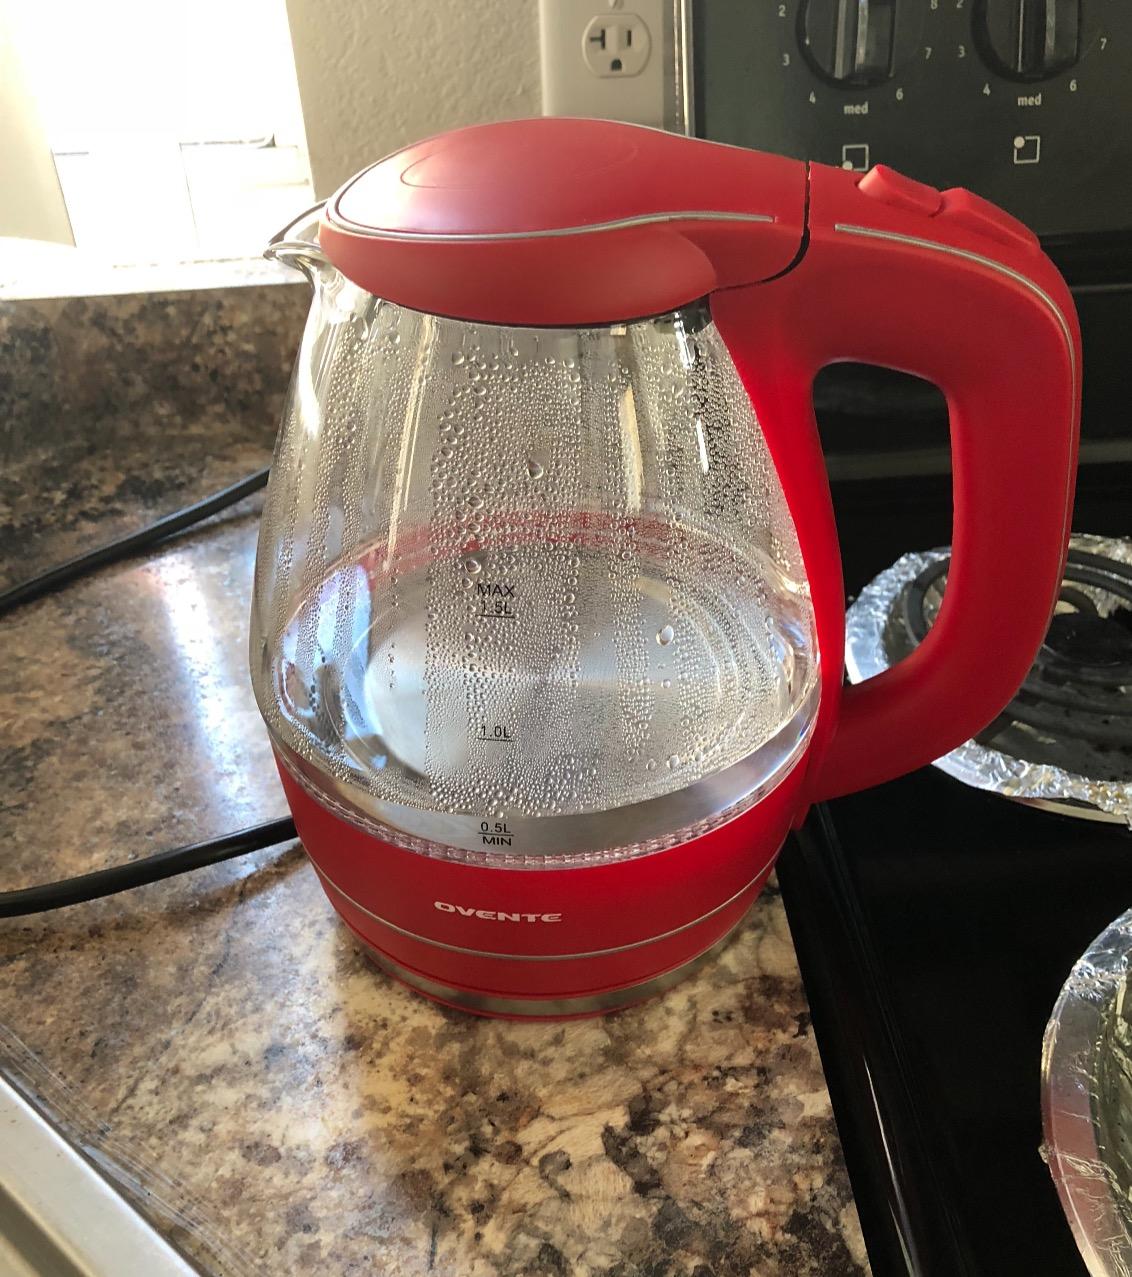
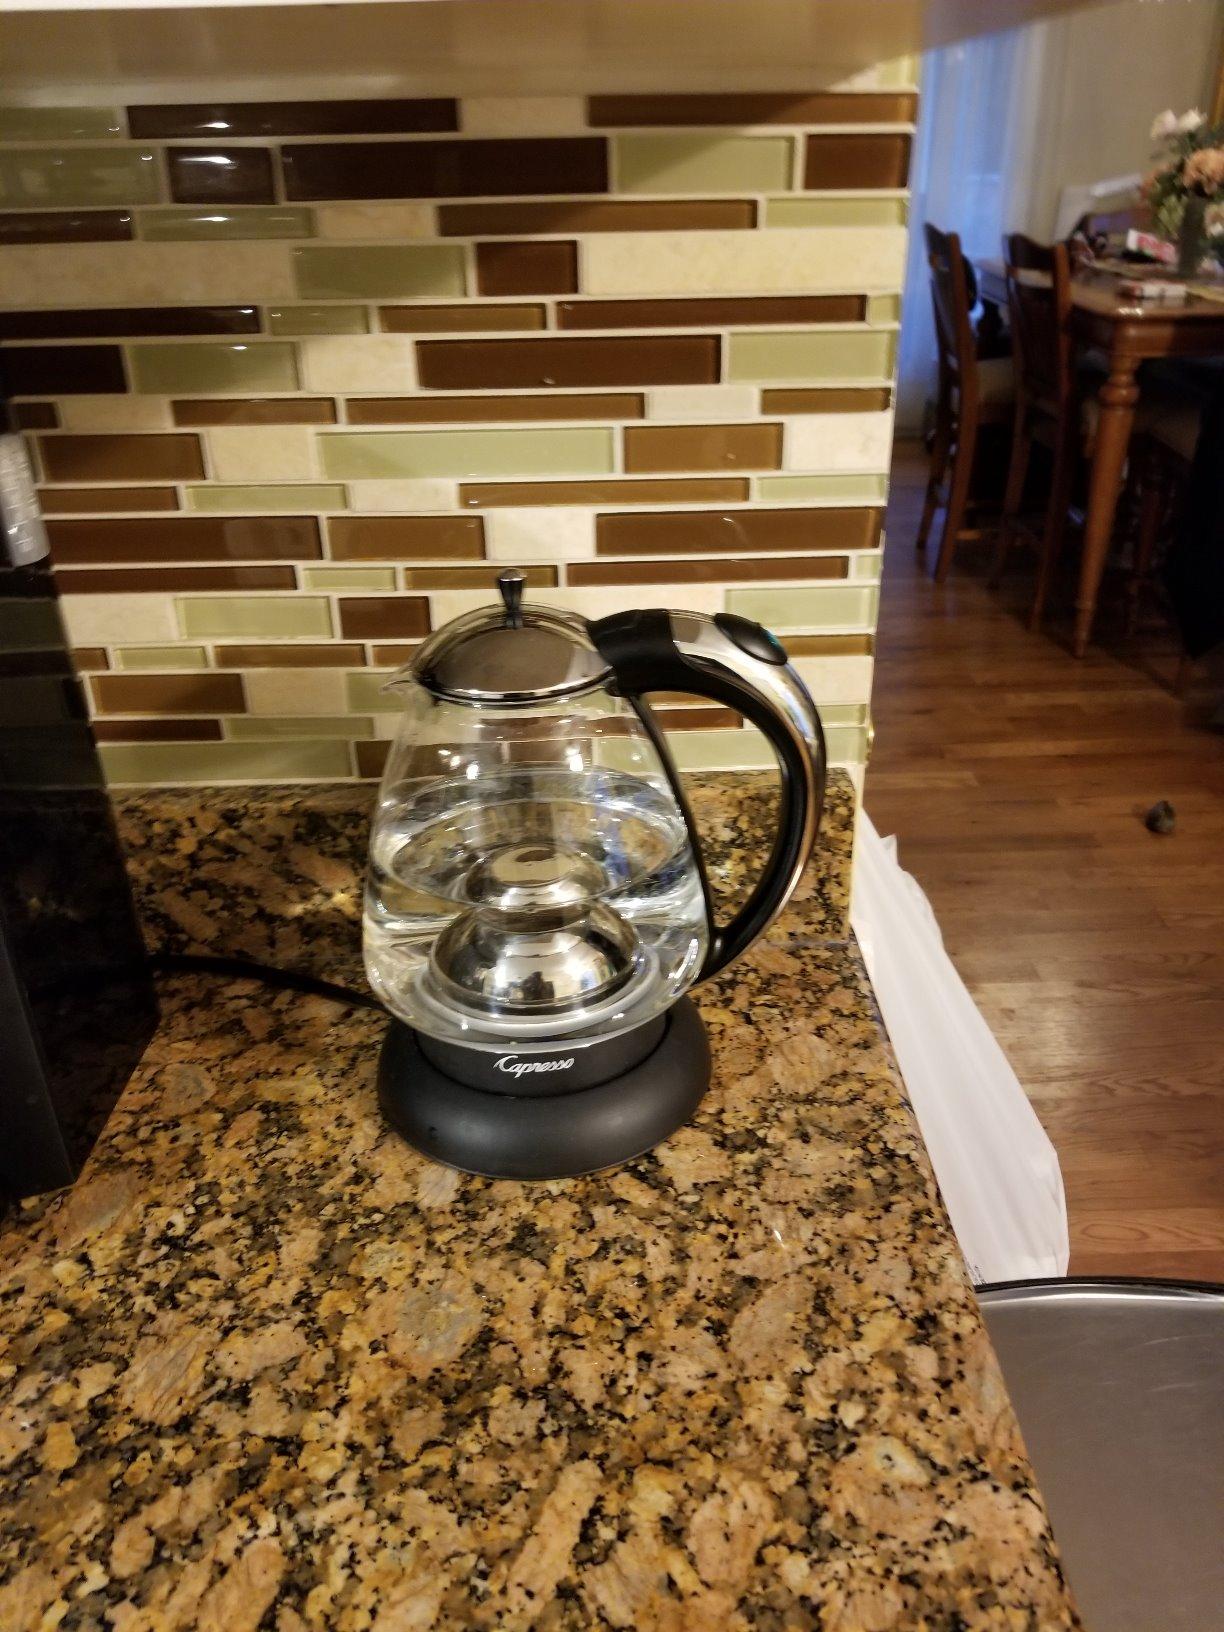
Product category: items_kettle
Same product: no